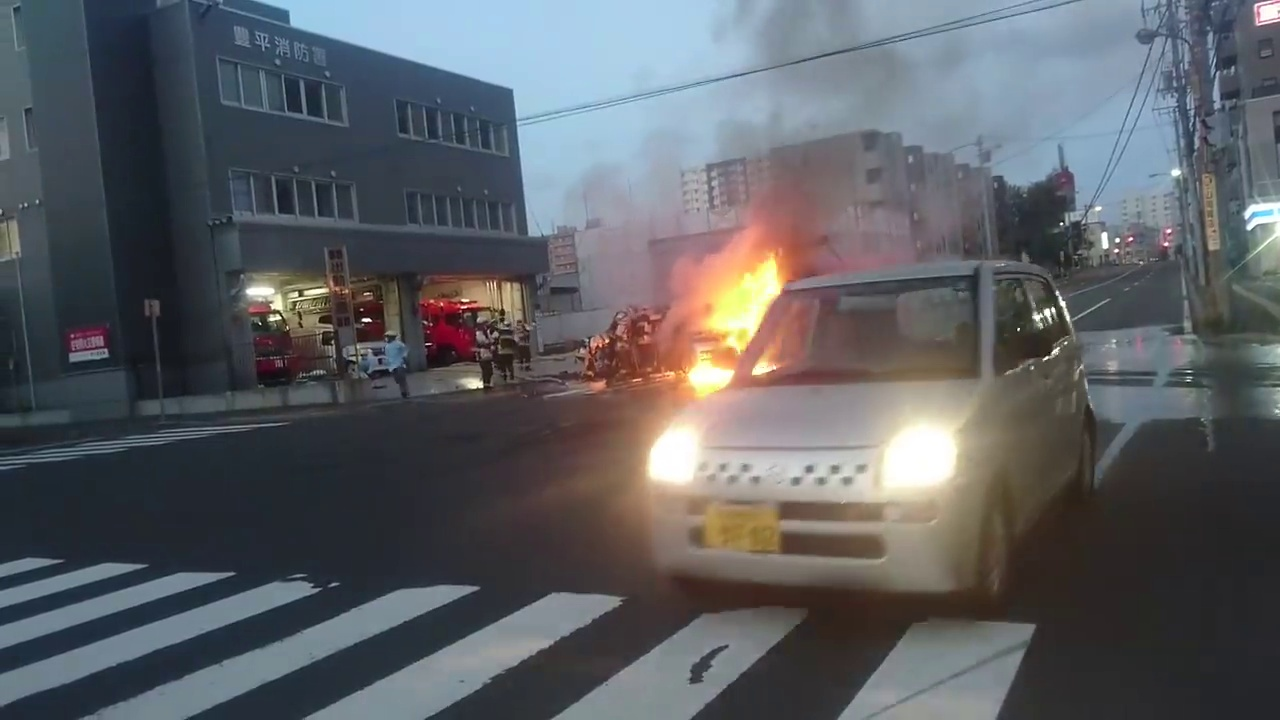
Fire: yes
Smoke: yes